Sara James

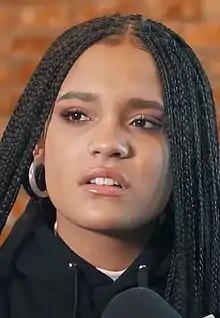
James in 2021

Sara Zofia Egwu-James (born 10 June 2008) is a Polish singer and songwriter of Nigerian origin. She won the fourth season of the Polish talent show "The Voice Kids" in 2021, and represented Poland in the Junior Eurovision Song Contest 2021 with the song "Somebody", finishing as a runner-up. James was also a finalist in the 17th season of "America's Got Talent" in 2022. She released her debut studio album, "Playhouse", in 2024.